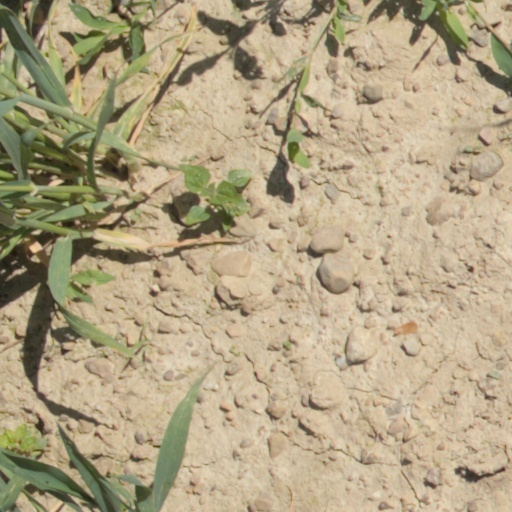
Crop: wheat